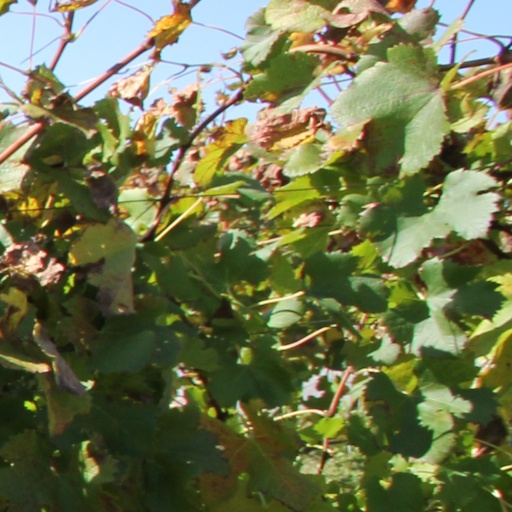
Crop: grape